Bhanumati Gari Mogudu

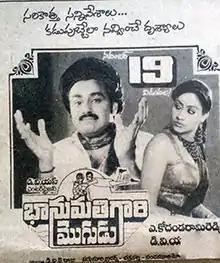
Theatrical release poster

Bhanumati Gari Mogudu is a 1987 Indian Telugu-language comedy film, produced by D. V. S. Raju under the D.V.S. Enterprises banner and directed by A. Kodandarami Reddy. It stars Nandamuri Balakrishna, Vijayashanti, and music composed by Chakravarthy. Kalaimani, directed Tamil remake of the film "Therkathi Kallan" (1988).